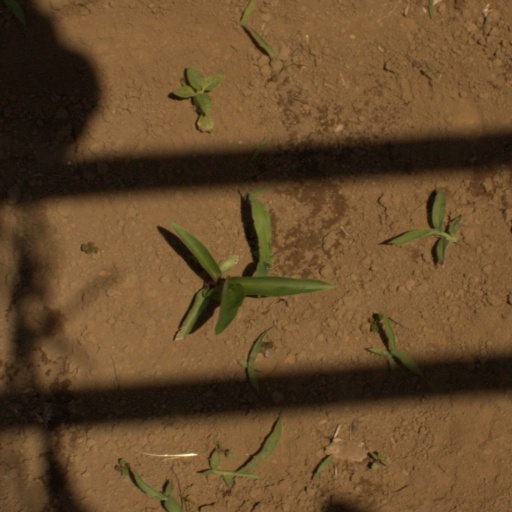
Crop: Jerusalem artichoke